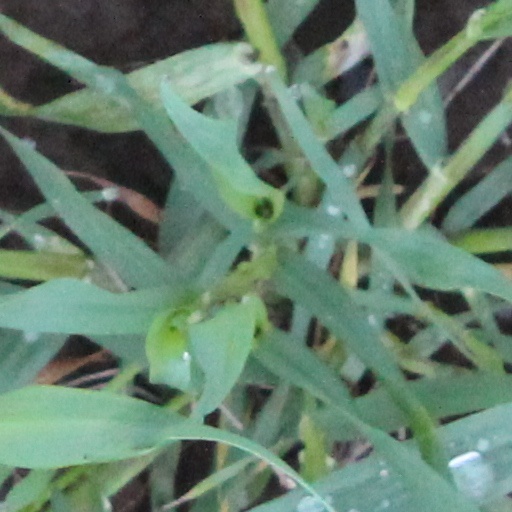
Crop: wheat